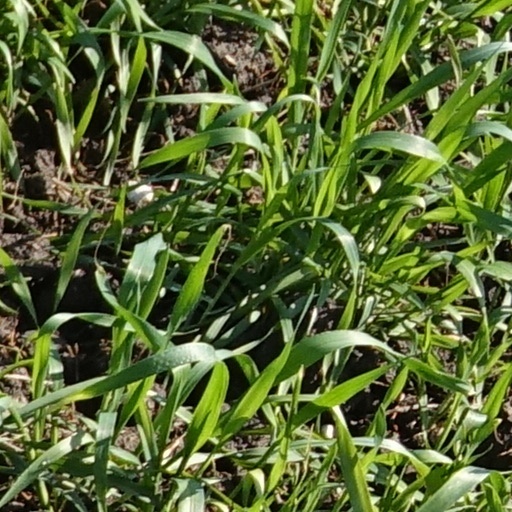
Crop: wheat